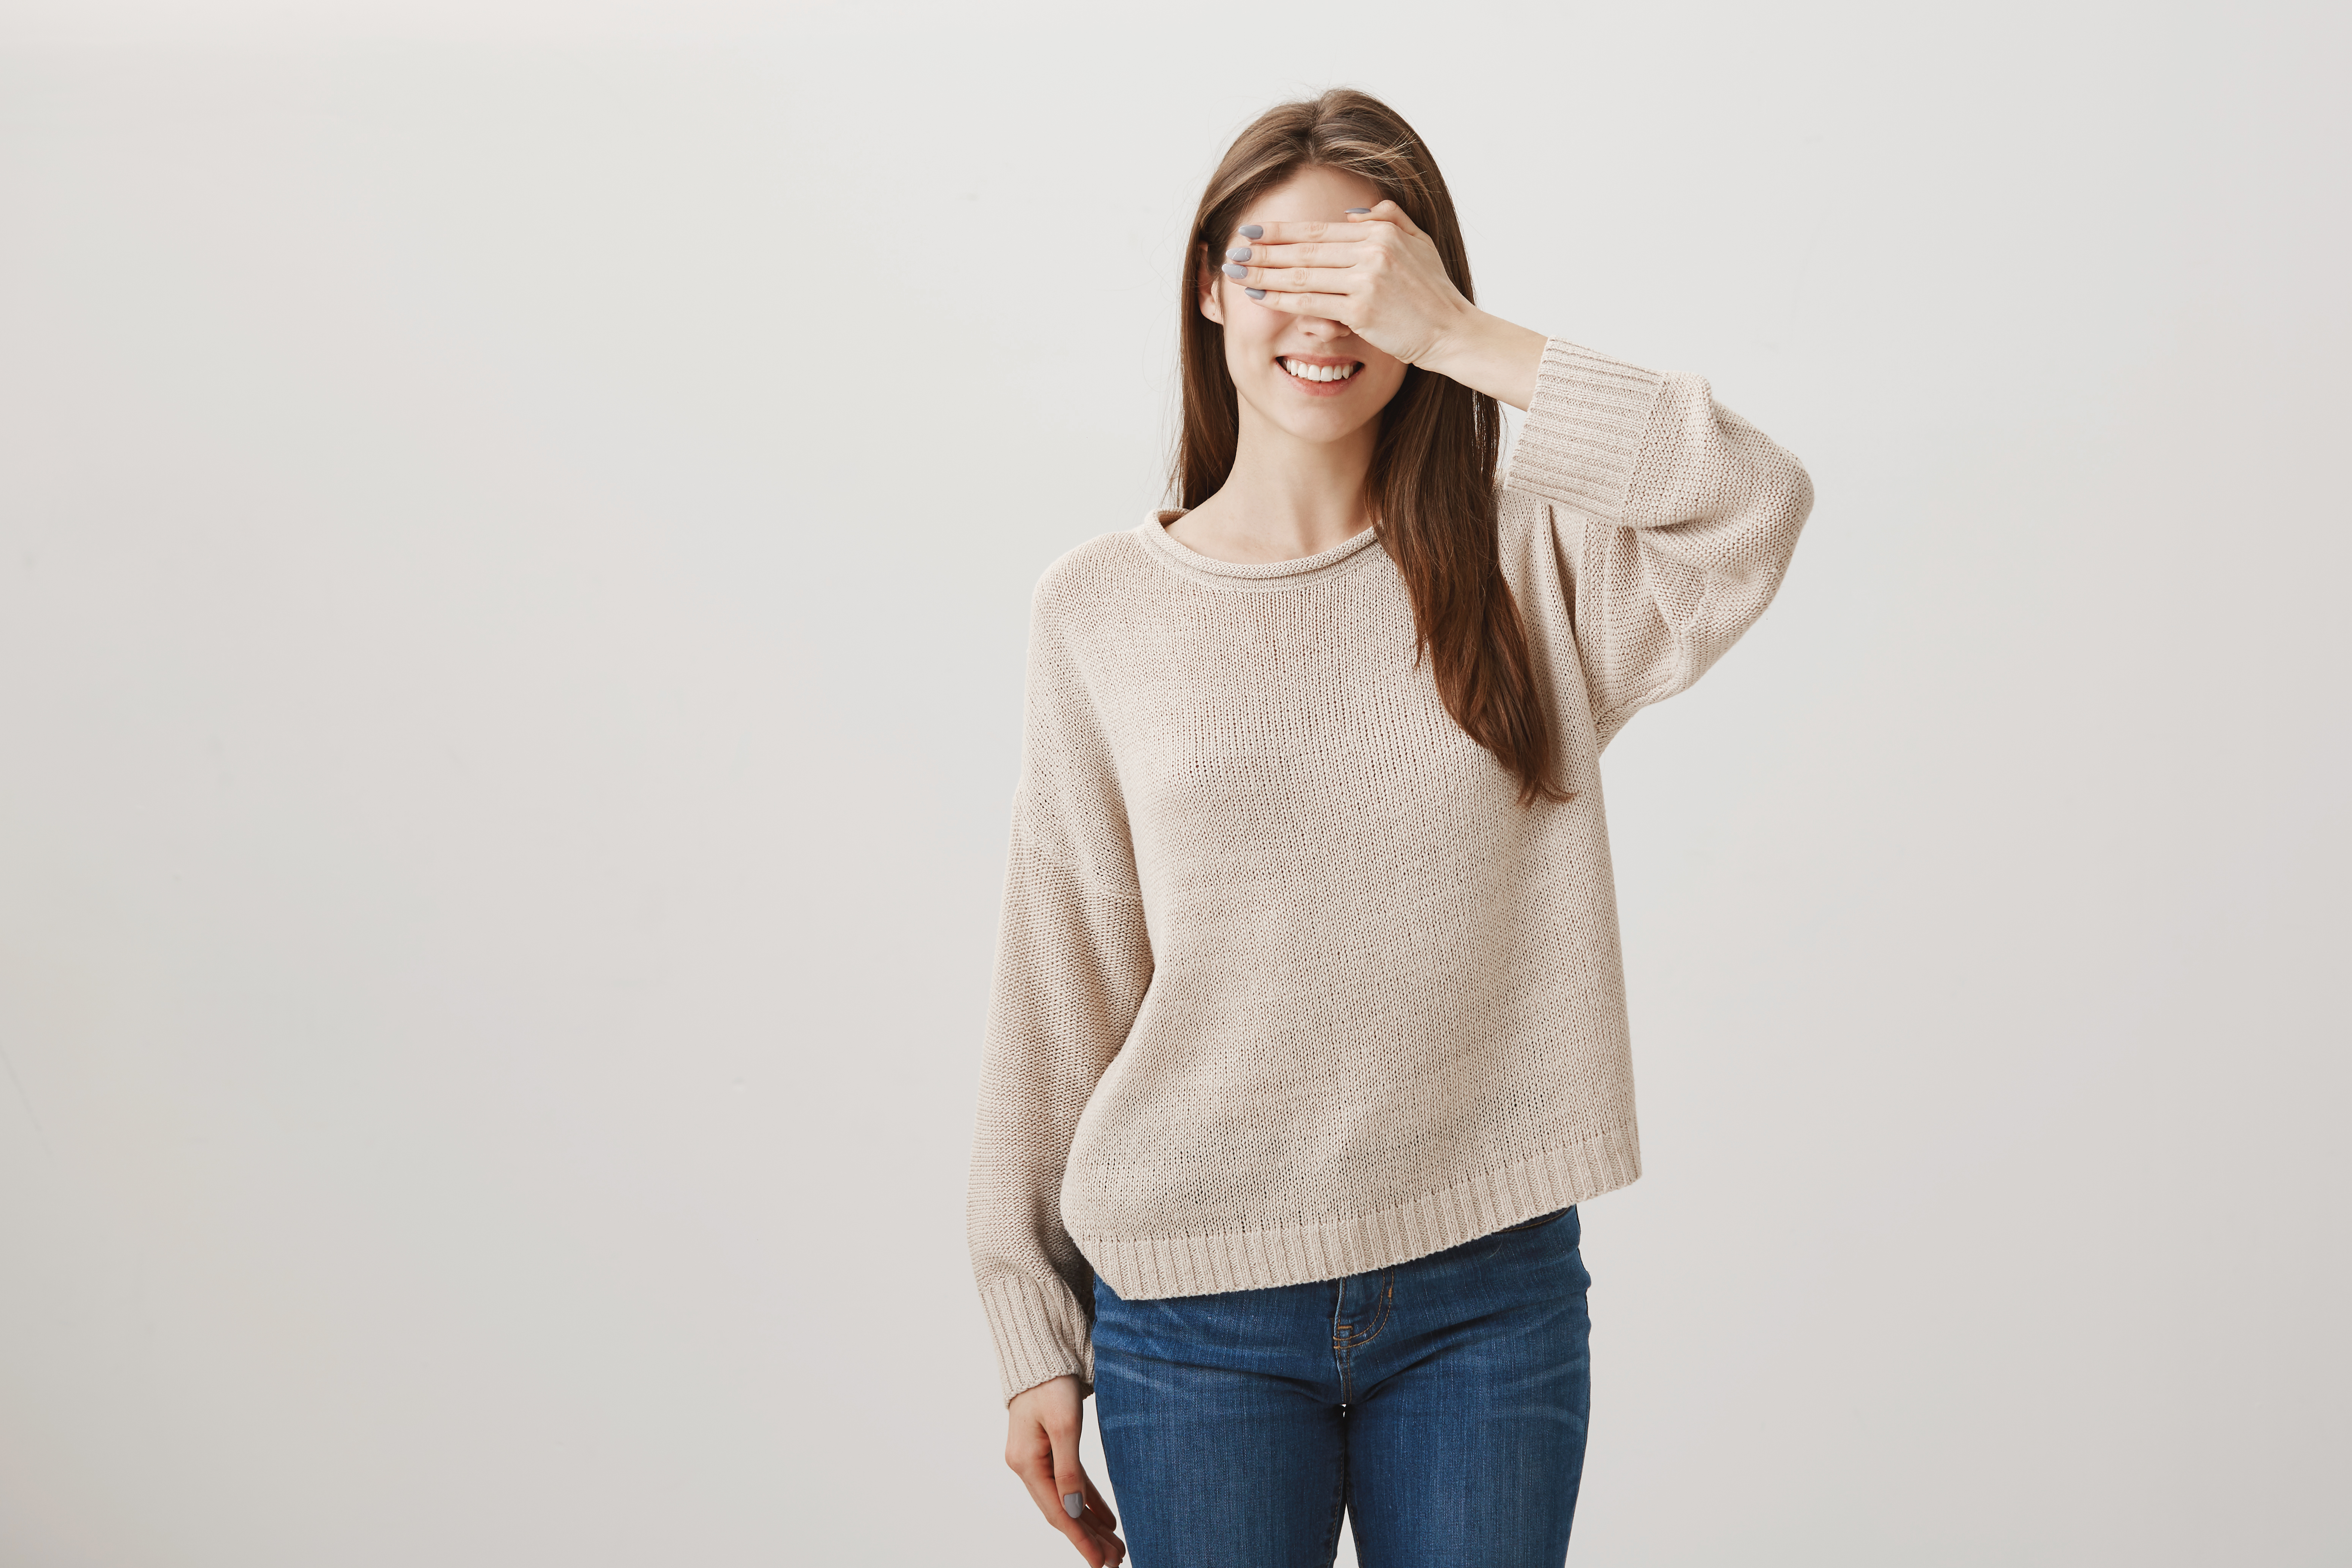
woman, girl, female, girlfriend, advertisement, advertising, student, background, vision, sight, secret, businesswoman, beautiful, joyful, stylish, trendy, pleased, smile, happy, grinning, positive, fashion, person, face, amazed, cute, emotional, excited, brunette, expressive, portrait, pretty, studio, young, youth, gesturing, glad, joy, horizontal, smiling, gray, astonished, isolated, surprised, cheerful, emotions, hand, amazement, adult, casual, clothing, white, shoulder, neck, sleeve, joint, sweater, outerwear, beige, top, t shirt, cool, long sleeved t shirt, jersey, pocket, jeans, wool, woolen, peach, pattern